7 (Beach House album)

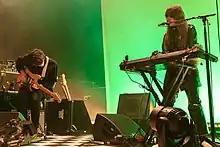
Beach House performing at the "7" tour in Oslo in October 2018.

The band released "Lemon Glow" on February 15, 2018, and announced it as the lead single from "7", whose album title wasn't revealed until a month later, and stated would be released "later this spring" of the same year. A "groovy checkered" visualizer was released to accompany the single on the same day. They eventually announced the album as "7", unveiling its album cover and track list in addition, on March 7, 2018, and also announced that they would embark a world tour in support of the album, which began on April 30 in Chattanooga, Tennessee and concluded on October 20, 2018, in Dublin. On the same day, they released its second single and its accompanying visualizer, "Dive", and set a pre-order for the album. They released "Dark Spring" as the album's third single on April 2, of the same year, alongside a music video directed by Zia Anger. On April 27, 2018, two weeks prior to the release of the album, an exclusive stream of "7" was accessible, via Sub Pop's website, to Sub Pop customers who pre-ordered the album. "Black Car" was released as the fourth single on May 2, 2018, along with its accompanying visualizer.